Mississippi Highway 310

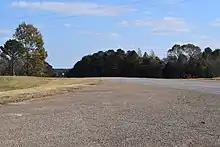
Mississippi Highway 310 near its eastern terminus in Marshall County

MS 310 begins on the eastern edge of the Mississippi Delta region in Panola County at an intersection with MS 3 in the very center of downtown Crenshaw. It immediately leaves downtown and passes through some neighborhoods before leaving the town to climb up some Loess bluff to leave the Delta. It travels eastward through a mix of woodlands and flat farmland for the next several miles, passing through the community of Longtown, to enter the town of Como at an intersection with U.S. Route 51 (US 51). The passes through some as it traverses the southern end of downtown, where it crosses a railroad track, before leaving Como at an interchange with Interstate 55 (I-55) at exit 257. MS 310 travels through more flat farmland for several more miles before entering the North Central Hills region, where it winds its way northeast through rugged, wooded, and hilly terrain as it travels along the northern coastline of Sardis Lake. It crosses into Lafayette County after a few miles.